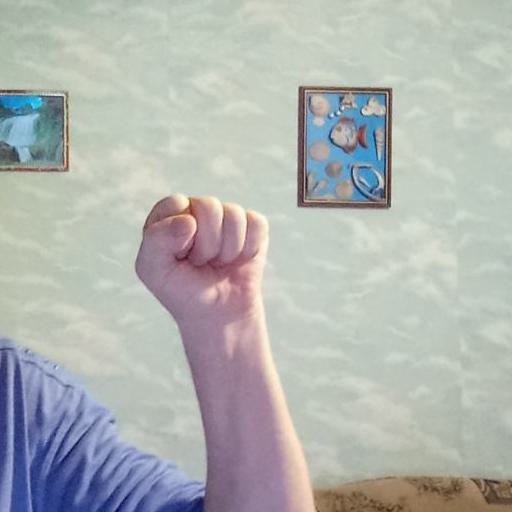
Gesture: fist